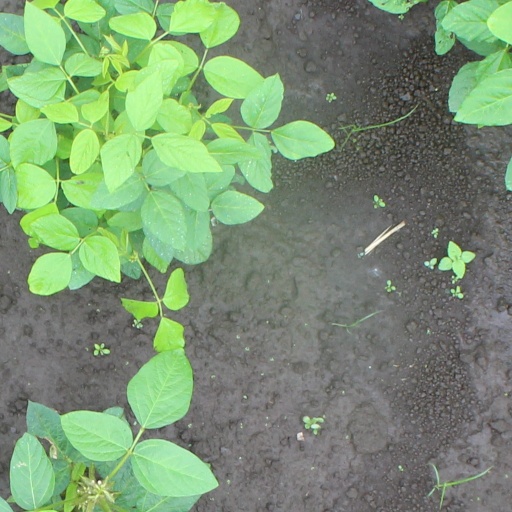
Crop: soybean